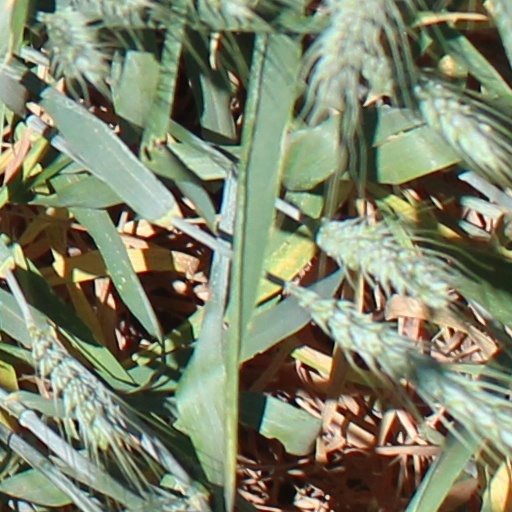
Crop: wheat